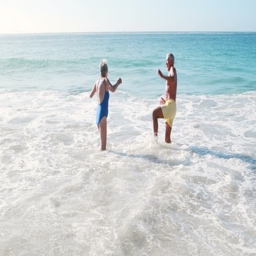
old retired couple playing in the sea on the beach